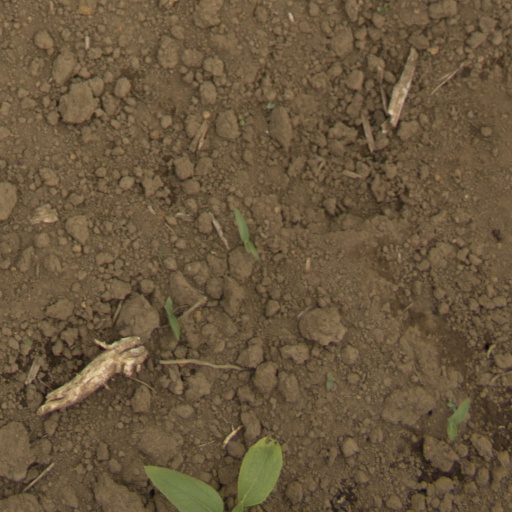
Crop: Jerusalem artichoke